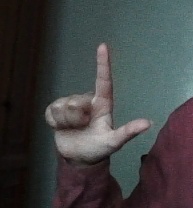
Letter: laam